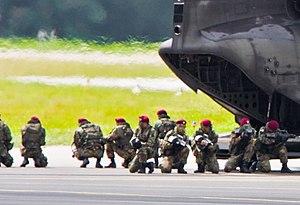
Les Singapore Armed Forces Commandos sont la composante d’opérations spéciales des forces armées de Singapour ; elle est placée sous l’autorité de l’état-major général.